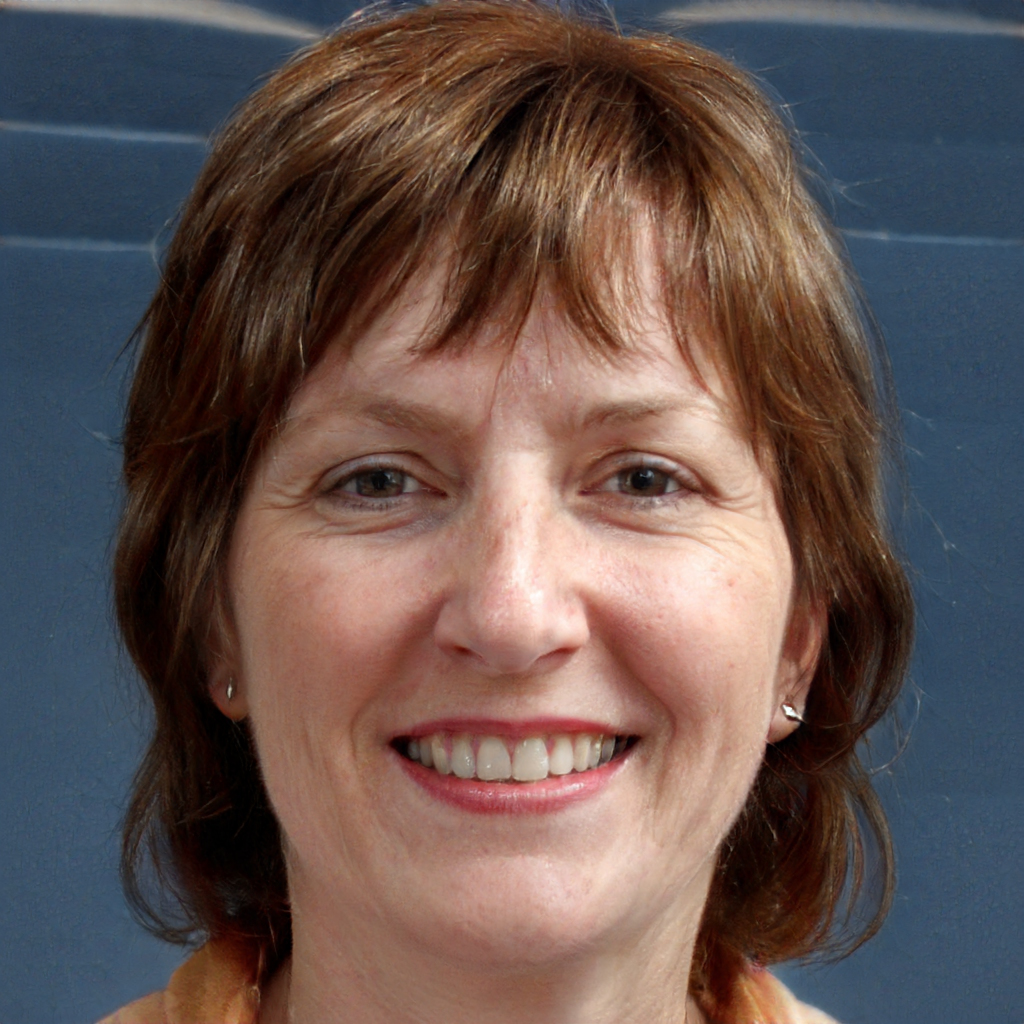
Portrait style: Real Portrait